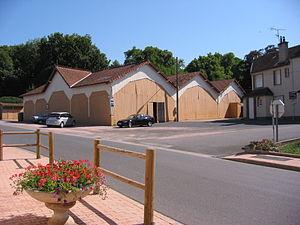
Jaligny-sur Besbre (France) - Le marché couvert
Jaligny-sur-Besbre est une commune française située dans le département de l'Allier et la région Auvergne-Rhône-Alpes. Autrefois appelée Jaligny, elle a pris son nom actuel le 20 novembre 1967.